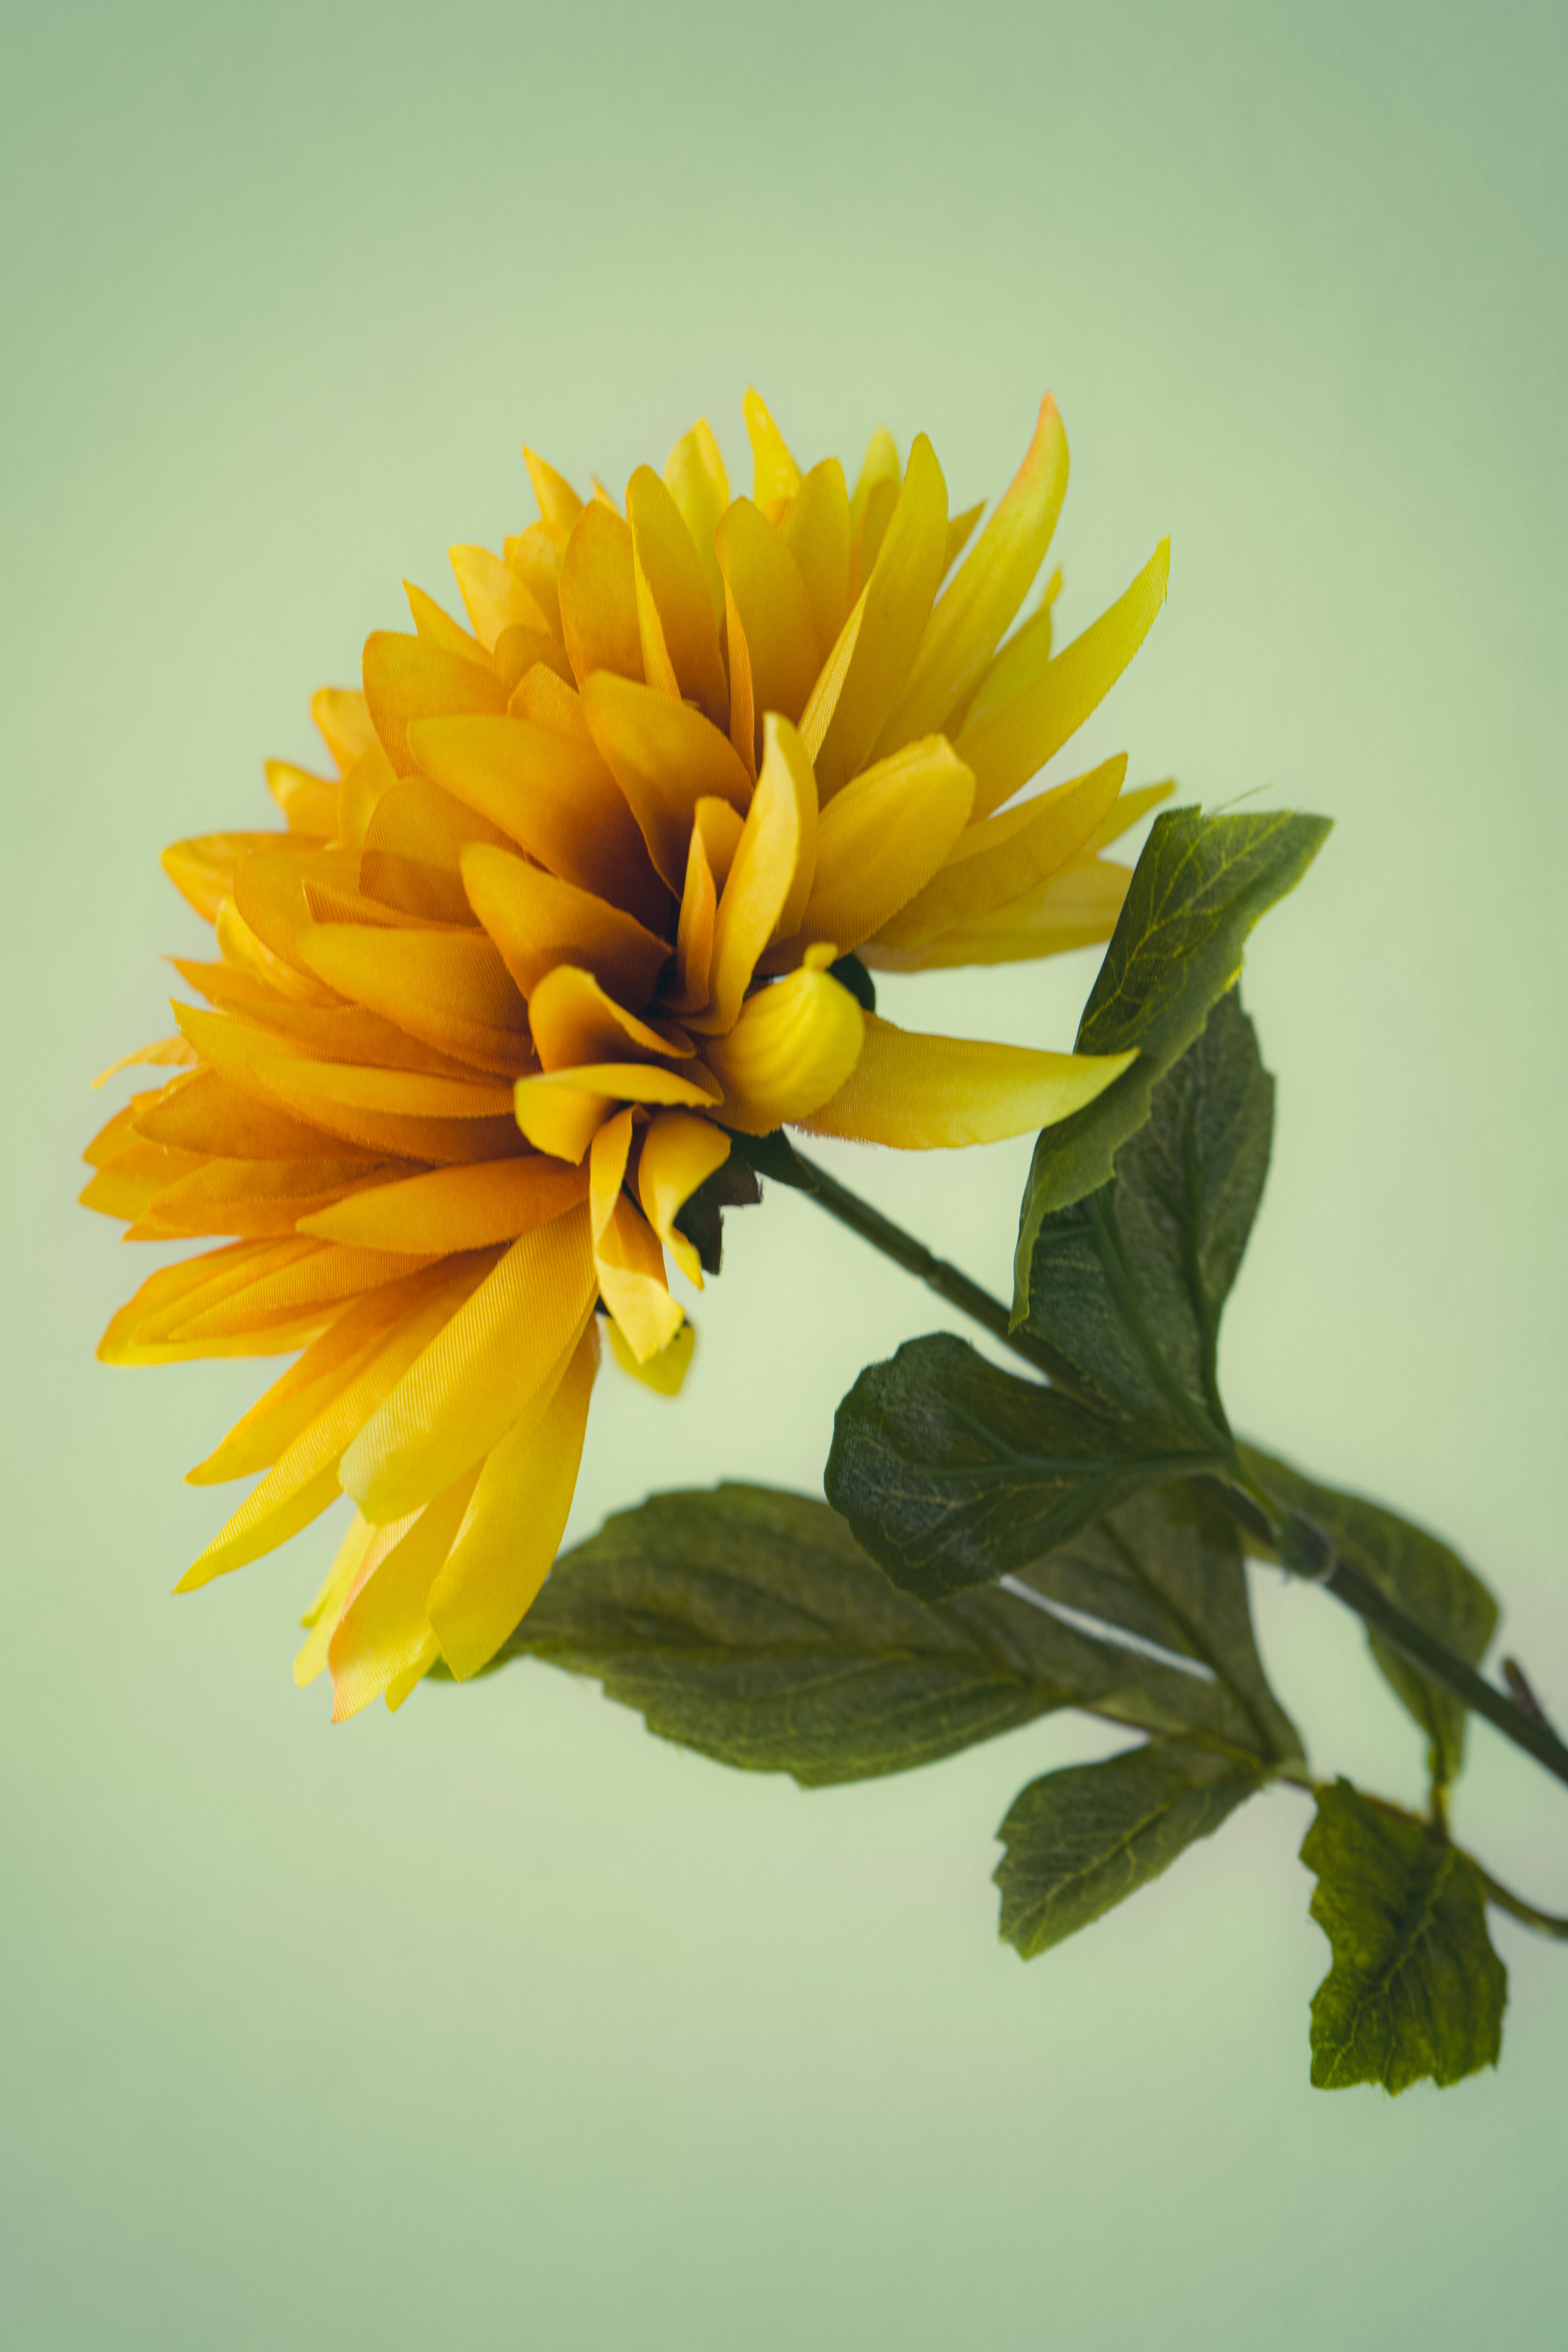
flower, plant, petal, flowering plant, annual plant, close up, macro photography, pollen, herbaceous plant, Pedicel, daisy family, plant stem, sunflower, still life photography, cut flowers, sky, illustration, asterales, art, Forb